LGB Alliance

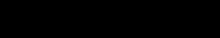
LGB Alliance logo

The LGB Alliance is a British advocacy group and registered charity founded in 2019 in opposition to the policies of LGBT rights charity Stonewall on transgender issues. Its founders are Bev Jackson, Kate Harris, Allison Bailey, Malcolm Clark and Ann Sinnott. The LGB Alliance argues that the sex-based rights of those who are same-sex attracted are threatened by the inclusion of trans people. The group has opposed a ban on conversion therapy that includes trans people in the UK, opposed the use of puberty blockers for children, and opposed gender recognition reform. The group intervened at the UK Supreme Court in the case of For Women Scotland Ltd v The Scottish Ministers, which clarified the meanings of "sex" and "sexual orientation" in the Equality Act 2010.